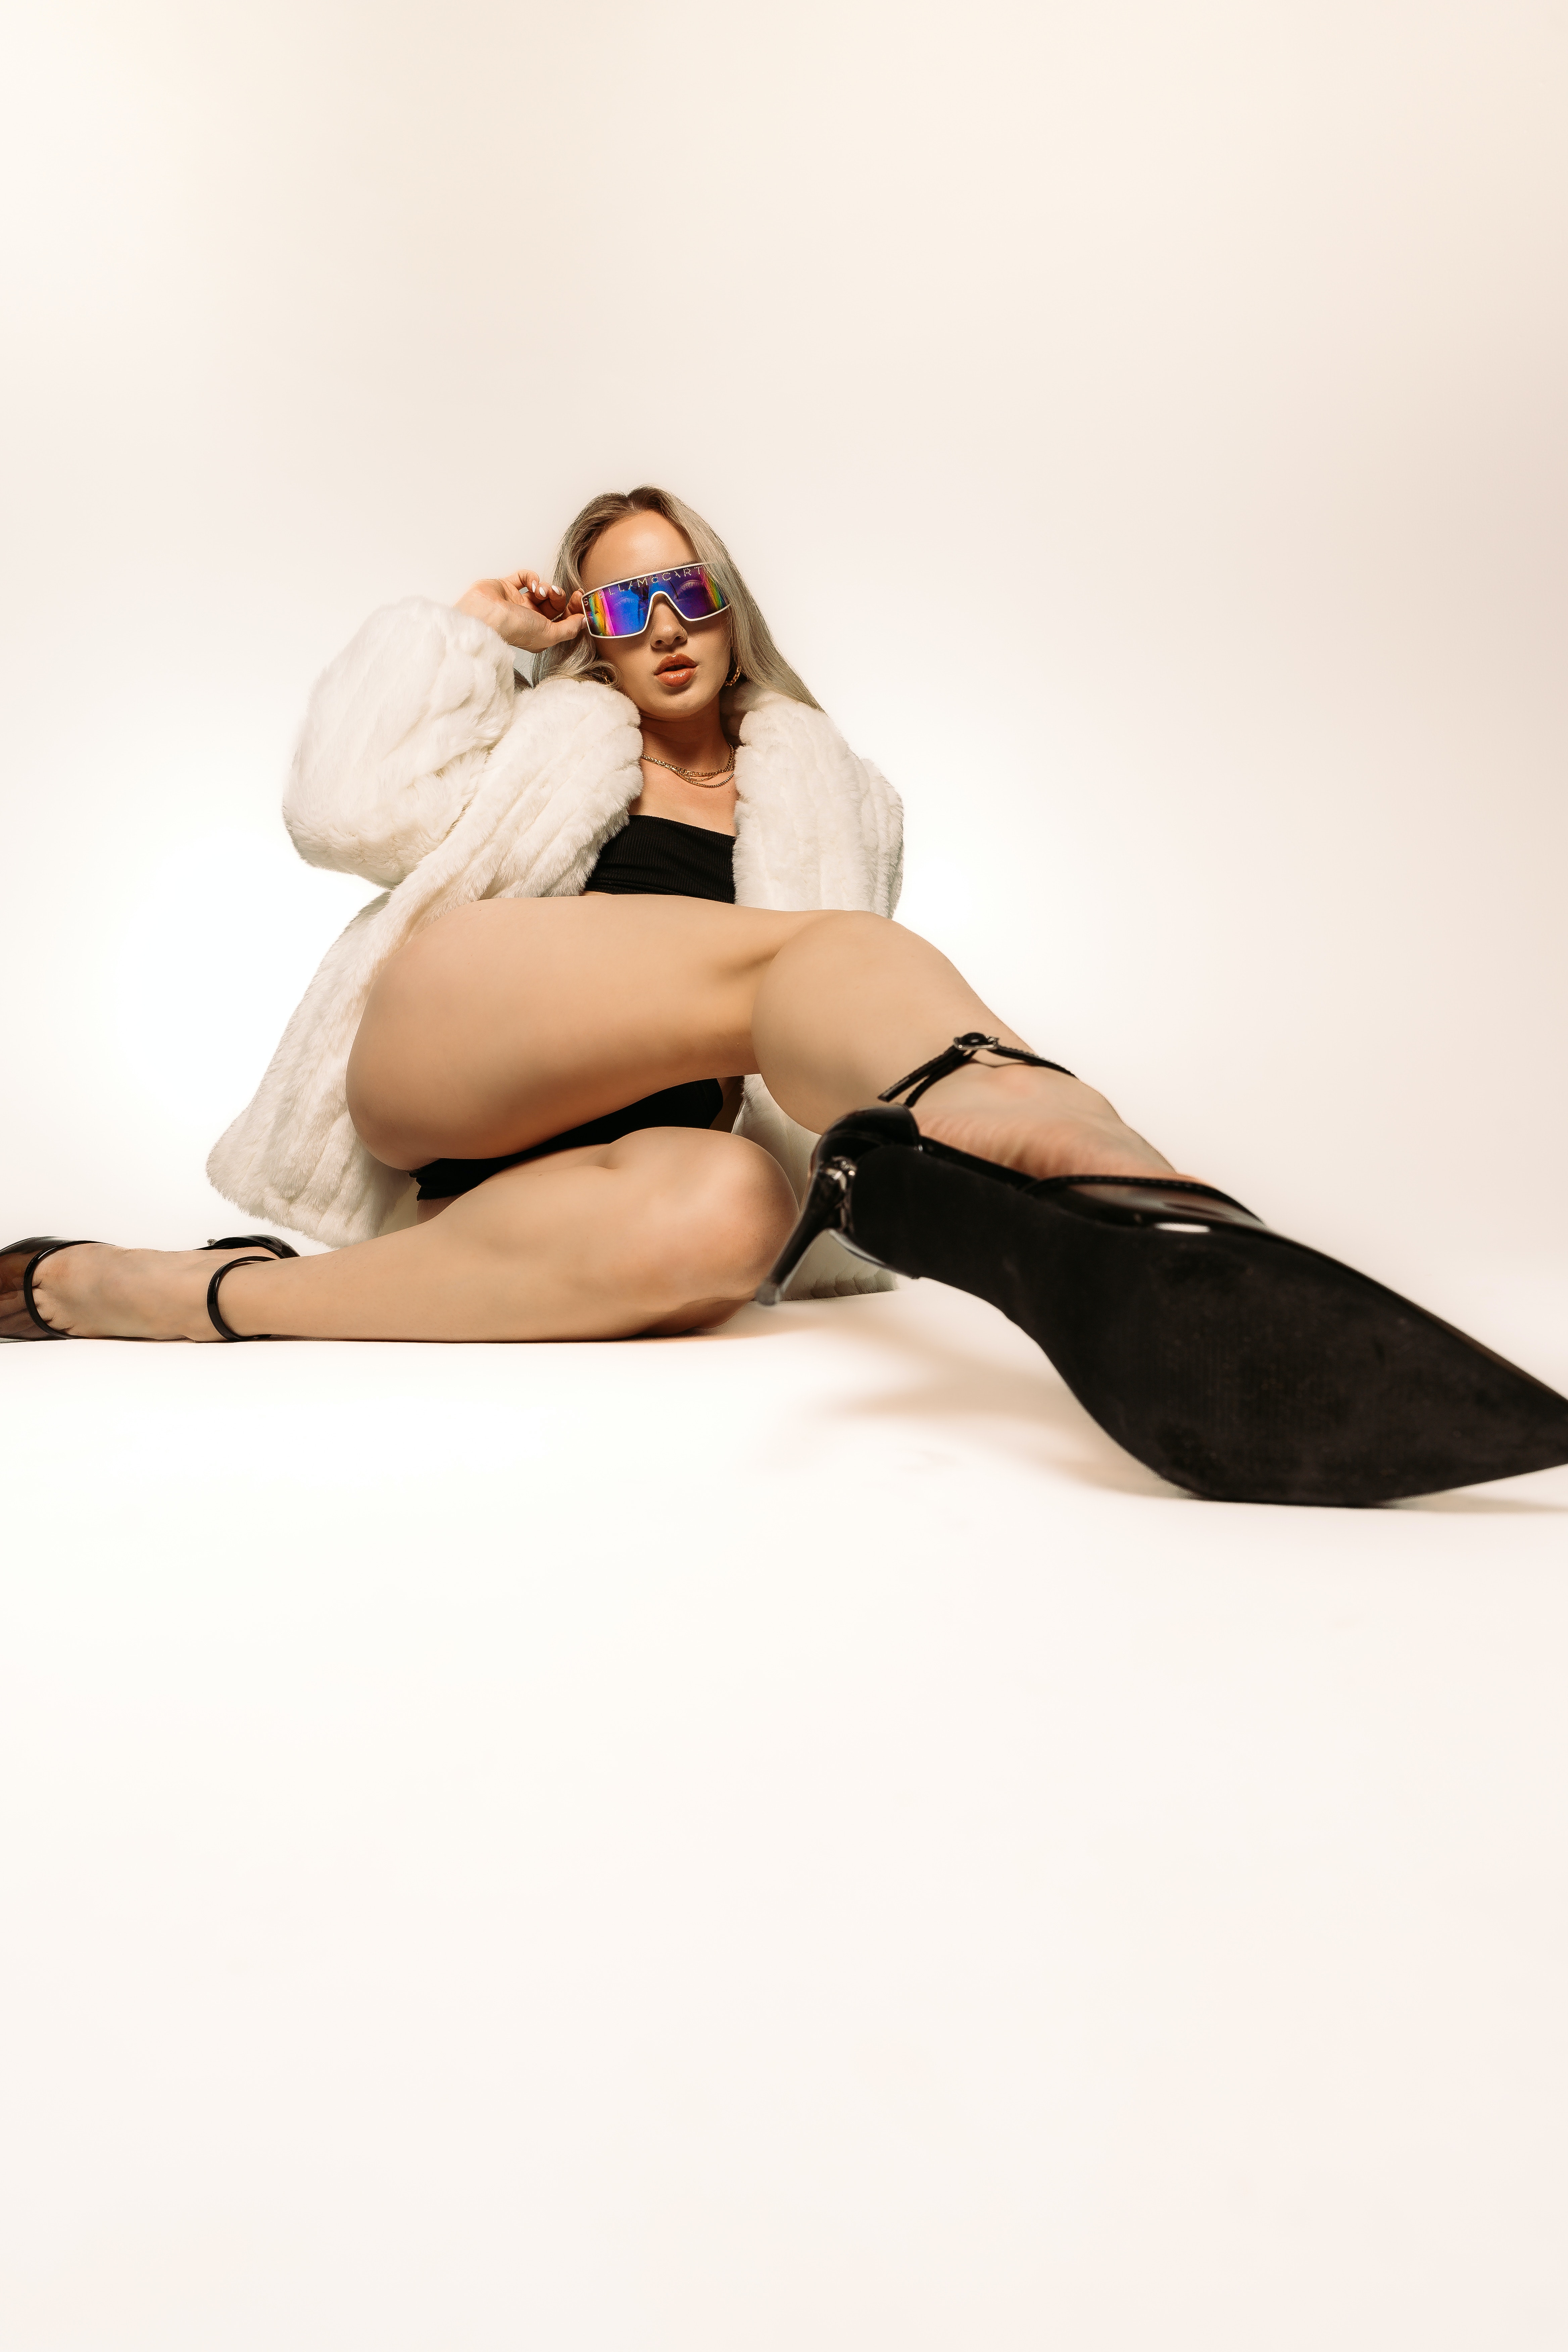
woman, footwear, joint, shoe, arm, shoulder, shorts, leg, sunglasses, flash photography, human body, eyewear, goggles, knee, vision care, thigh, undergarment, lingerie, art model, waist, black hair, sandal, fetish model, human leg, fashion model, foot, elbow, fashion design, abdomen, sitting, hat, swimwear, photo shoot, leather